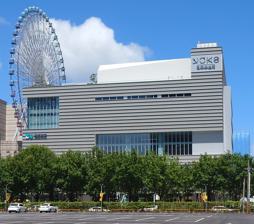
Building: NOKE
Country: Taiwan
Year built: 2023
Shopping mall in Taipei, Taiwan NOKE Location No. 200, Lequn 3rd Road, Zhongshan District , Taipei , Taiwan Coordinates 25°4′56″N 121°33′26″E / 25.08222°N 121.55722°E / 25.08222; 121.55722 Opening date 29 April 2023 No. of stores and services 100 No. of floors 7 floors above ground 3 floors below ground Public transit access Jiannan Road metro station Website https://retail.jut.com.tw/ NOKE ( Chinese : NOKE忠泰樂生活 ) is a shopping mall in the Dazhi area of Zhongshan District , Taipei , Taiwan that began trial operations on 29 April 2023. With a total floor area of 36,300 m 2 (391,000 sq ft), it has 7 floors above ground and 3 floors below ground. Main core stores include Tsutaya Bookstore , Michelin restaurant La Vie, Apu Jan , Onibus and Aurora Ice Rink. The proportion of shopping malls is 48% for retail, 34% for catering, and 18% for entertainment. Transportation The mall can be accessed via the Jiannan Road metro station on the Wenhu line of Taipei Metro . See also List of tourist attractions in Taiwan List of shopping malls in Taipei ATT e Life Miramar Entertainment Park References